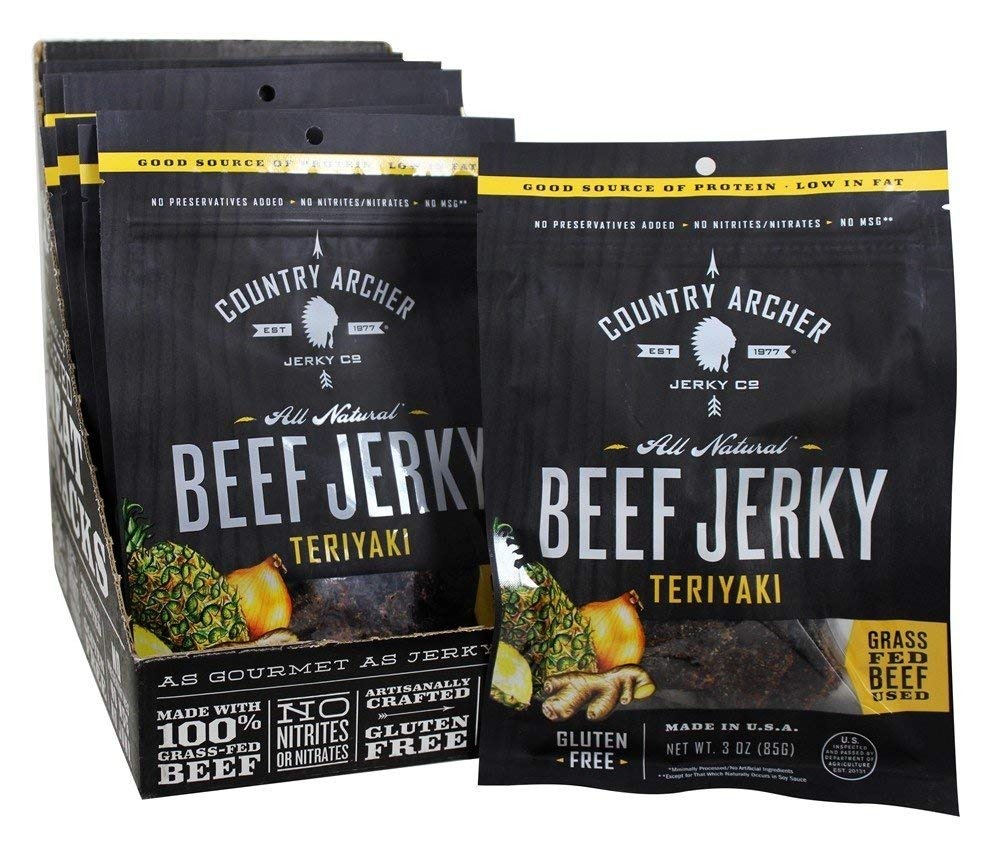
Item Name: Country Archer - All Natural Beef Jerky Teriyaki - 12 Pouches
Value: 36.0
Unit: Ounce

Price: 66.23